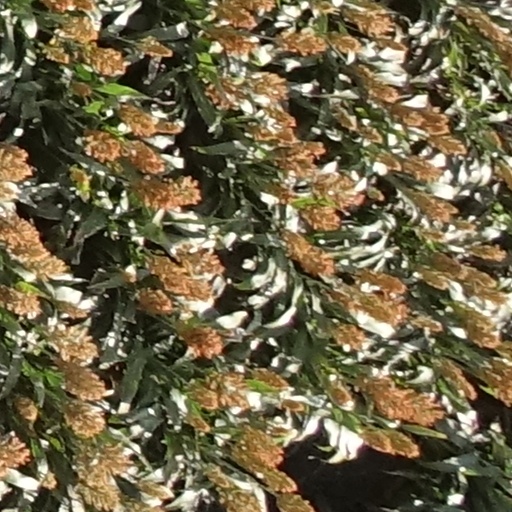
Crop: sorghum